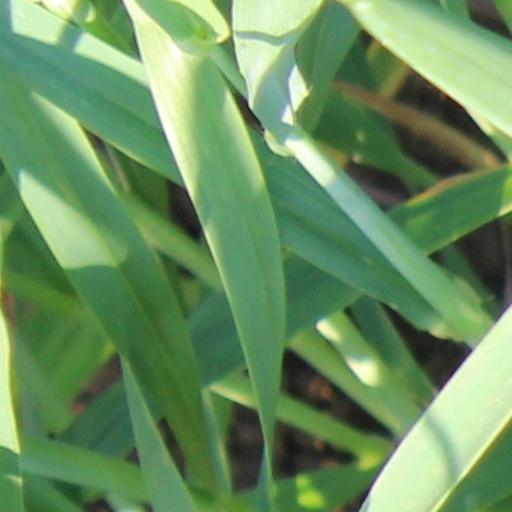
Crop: wheat